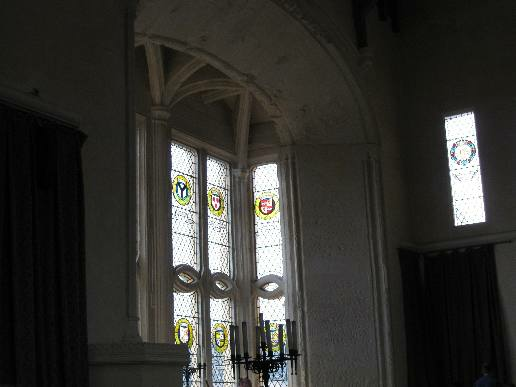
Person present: No